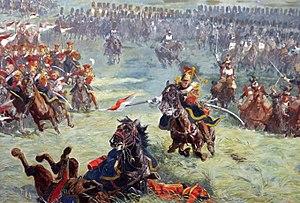
Charge des lanciers rouges de la Garde impériale à Waterloo contre les carrés britanniques situés sur le Mont-Saint-Jean. A gauche, on distingue le général Pierre-David de Colbert-Chabanais, colonel du régiment, le bras en écharpe.
Le 2ᵉ régiment de chevau-légers lanciers de la Garde impériale est un régiment de cavalerie légère de la Garde impériale créé le 13 septembre 1810 par décret de Napoléon Iᵉʳ. Communément appelés les lanciers rouges ou les écrevisses du fait de leur uniforme à dominante rouge écarlate, ils forment quatre escadrons de Moyenne Garde issus du régiment de hussards de la Garde royale hollandaise. De 1810 à 1815, son commandant est le général Pierre-David de Colbert-Chabanais.
La liste des batailles livrées en Wallonie avant 1830 dresse la chronologie des affrontements qui eurent pour lices le territoire de l'actuelle Wallonie, région méridionale de la Belgique, depuis les temps anciens de l'Antiquité romaine jusqu'au début du XIXe siècle et l'indépendance de la nation belge en 1830 - l'histoire militaire de la Wallonie se confondant désormais avec l'histoire militaire de la Belgique à partir de cette date.